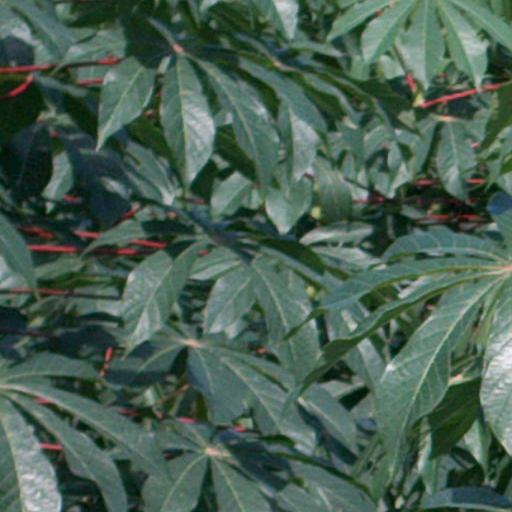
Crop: cassava